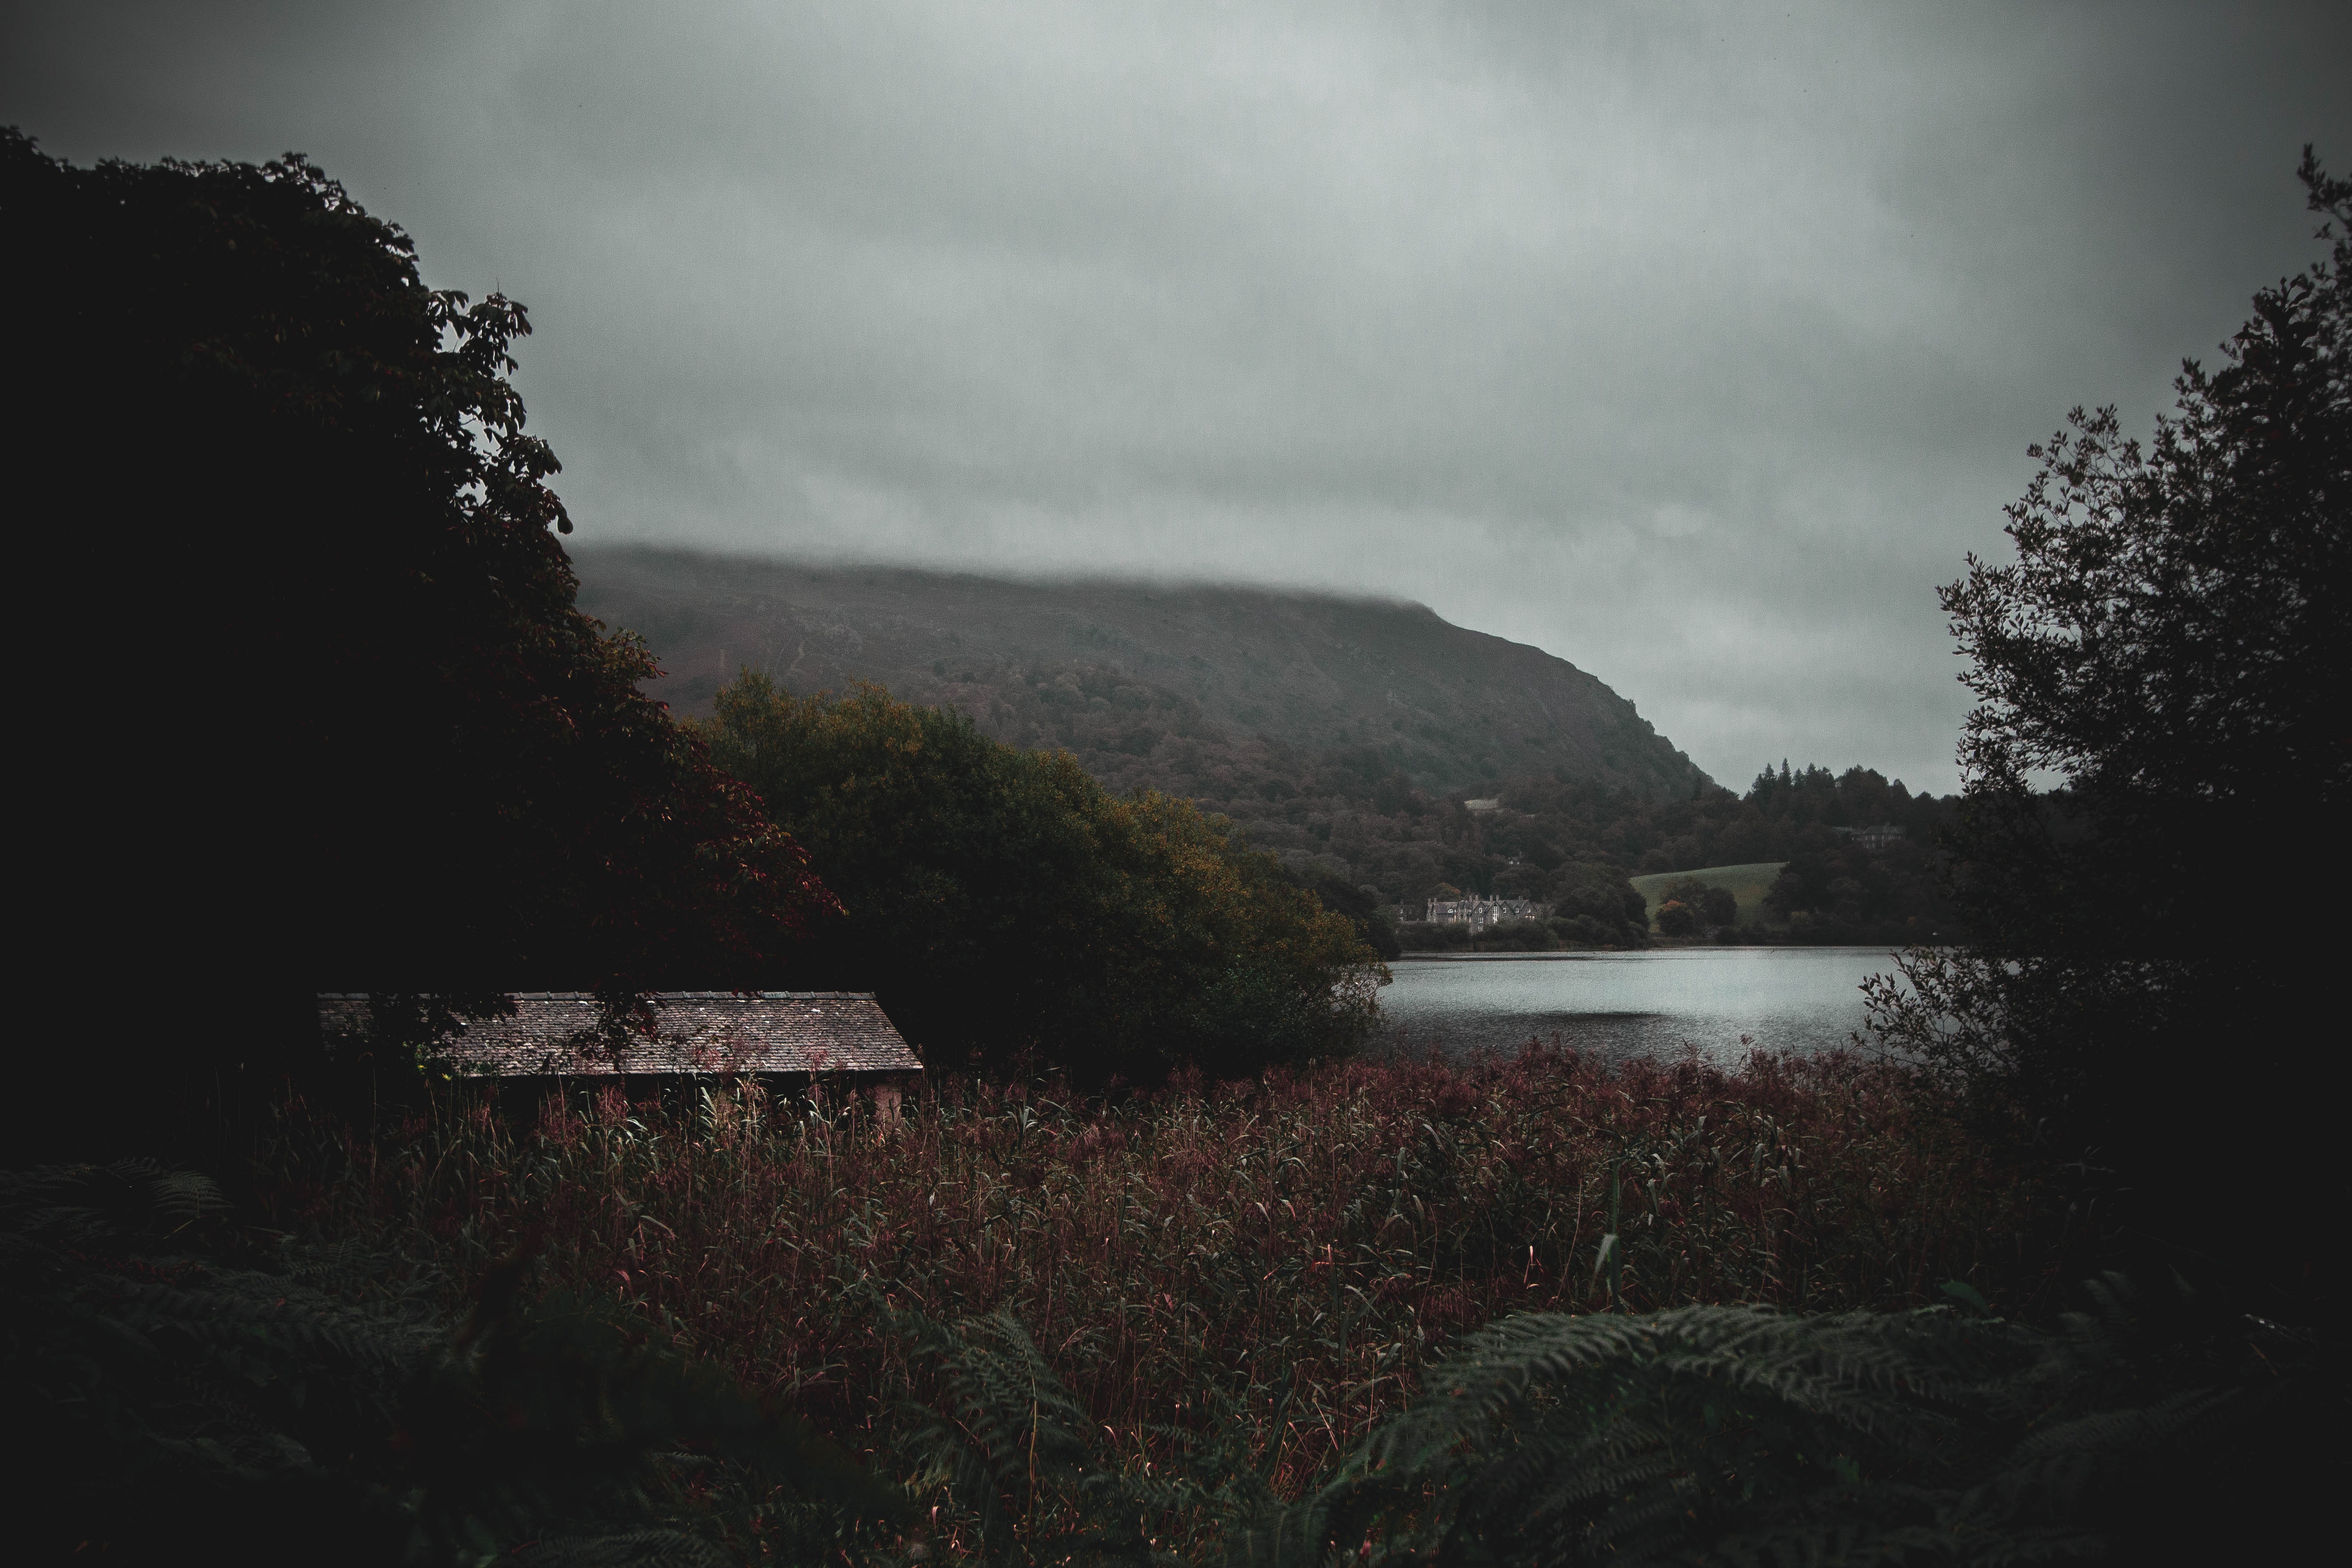
nature, sky, loch, highland, water, cloud, tree, lake, woody plant, reflection, atmosphere, river, reservoir, mist, morning, mountain, lake district, landscape, darkness, plant, sunlight, meteorological phenomenon, hill, evening, fjord, bank, calm